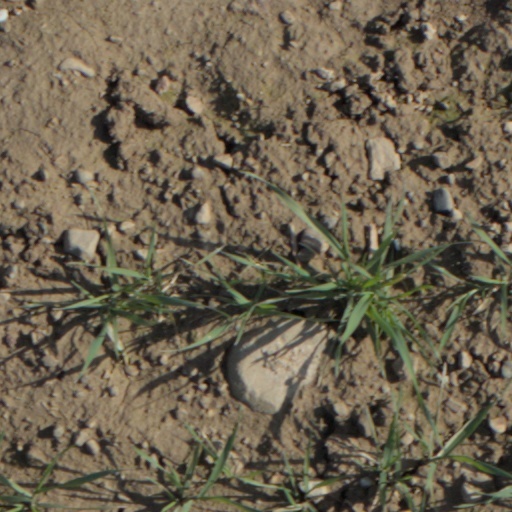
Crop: wheat